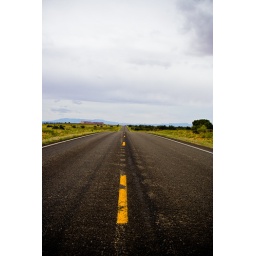
The road that leads to the island in the sky